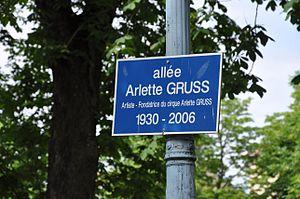
Plaque de l'Allée Arlette Gruss dans le Cours Léopold à Nancy
Arlette Gruss, née le 17 novembre 1930 à Vernon et morte le 2 janvier 2006 à La Fontaine-Saint-Martin, est une artiste de cirque française, fondatrice du cirque Arlette Gruss.